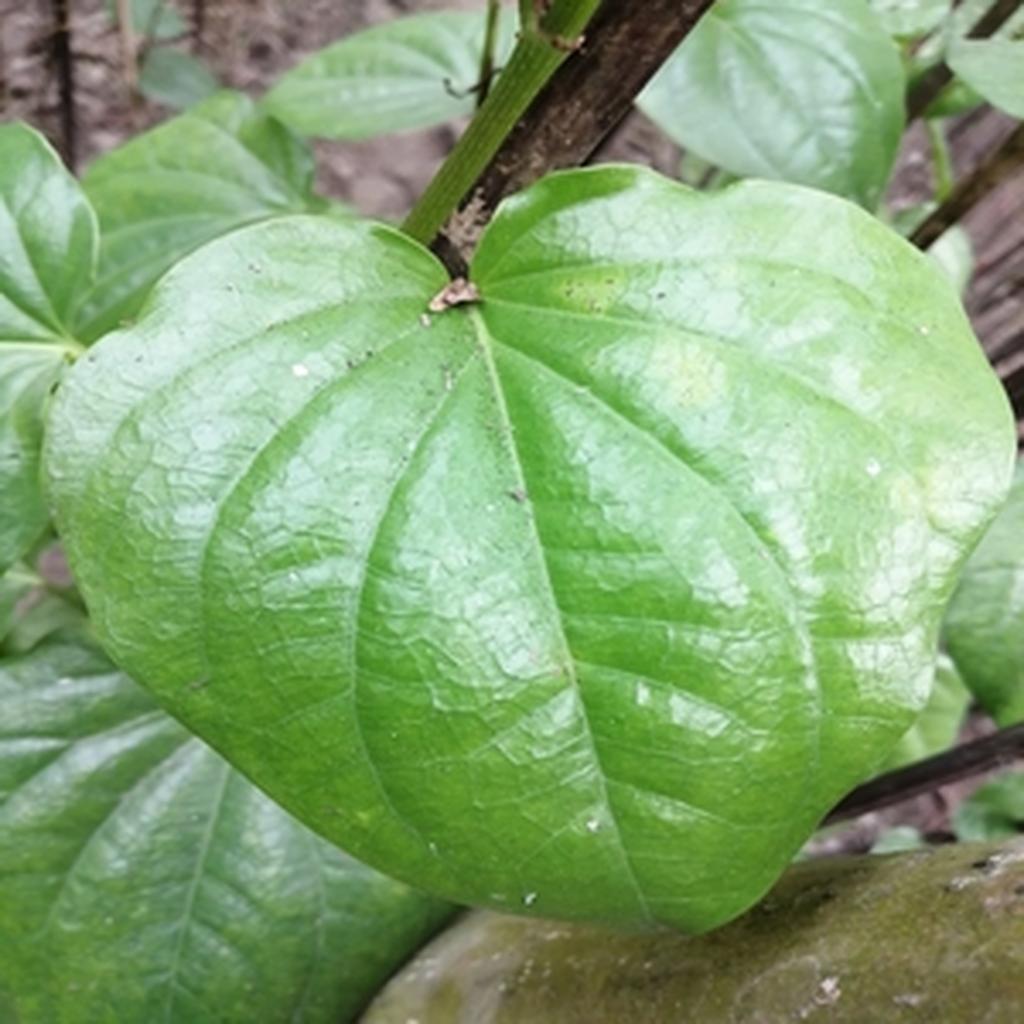
Label: Healthy_Leaf